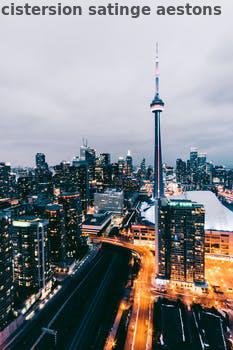
Label: Watermark